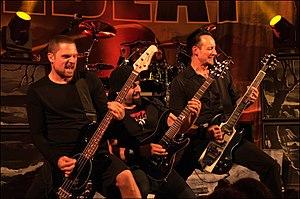
Volbeat est un groupe de heavy metal danois, originaire de Copenhague. Formé en 2001, le groupe mêle rock 'n' roll, heavy metal et rockabilly. Cela provient de leurs influences rock classique comme Elvis Presley ou Johnny Cash, mais aussi de groupes plus contemporains comme Metallica ou AC/DC.